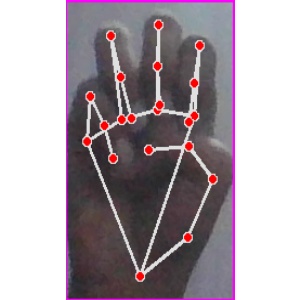
अक्षर: म